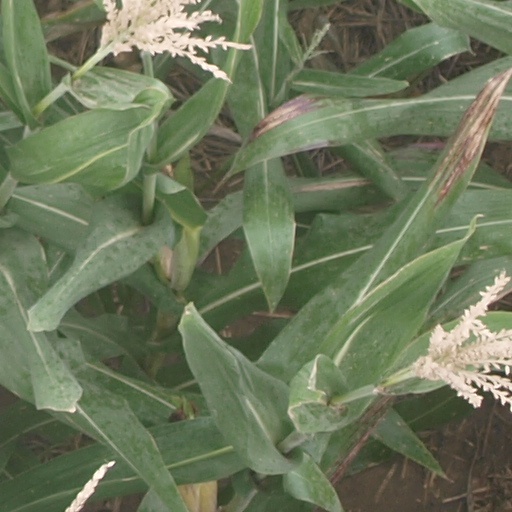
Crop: maize; corn